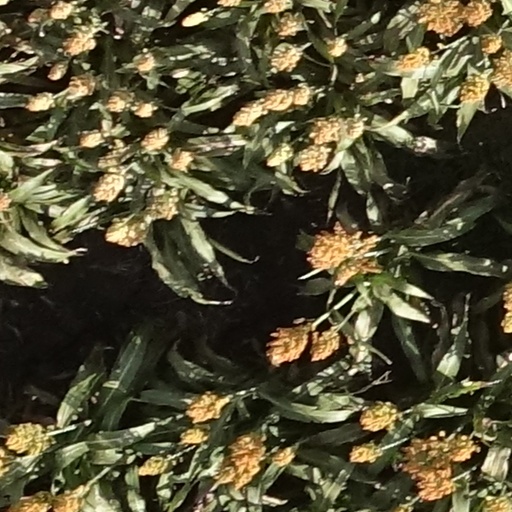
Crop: sorghum